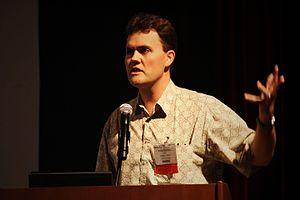
Jesse Schell est un game designer américain, directeur de Schell Games et auteur du livre The Art of Game Design. Il est professeur à l'Université Carnegie-Mellon à Pittsburgh en Pennsylvanie depuis 2002.